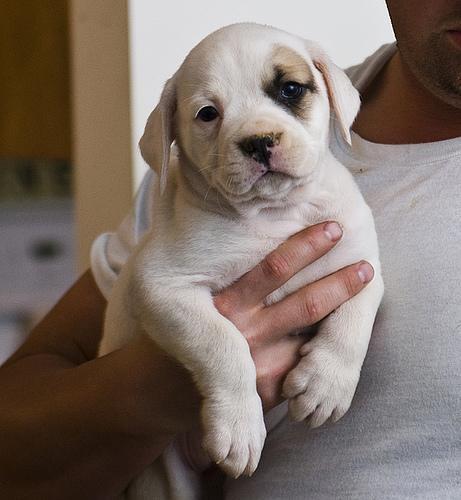
american bulldog